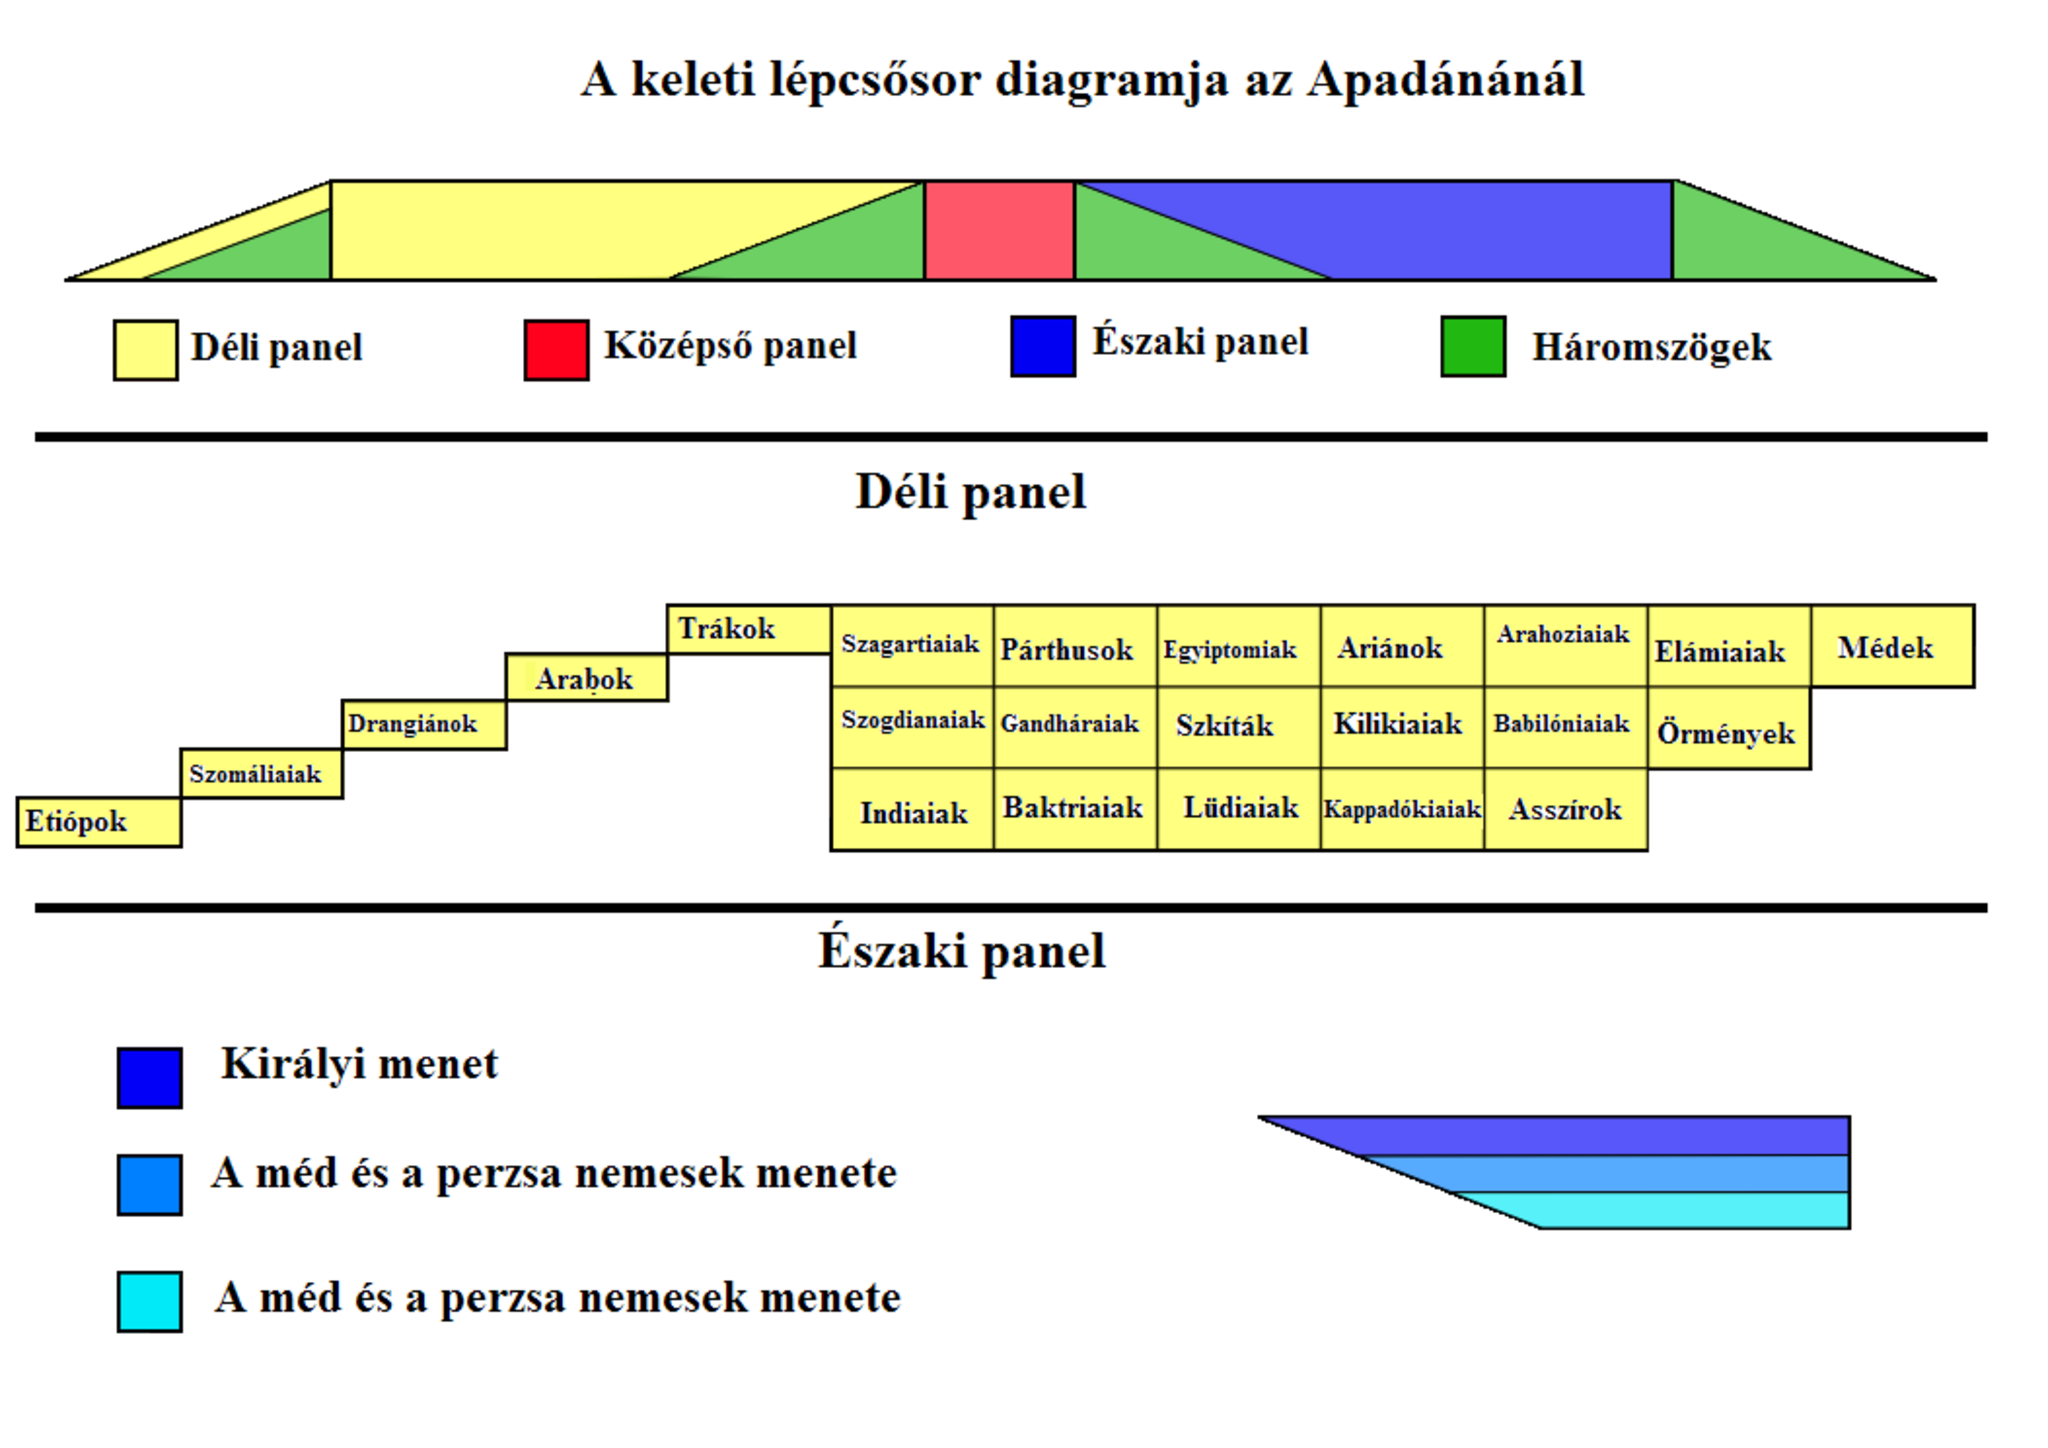
Title: Schema apadana stairs-hu
Description: Az Apadána keleti lépcsősora
Date: 2010-03-13
Categories: Self-published work, PD-self, Apadana eastern stairs